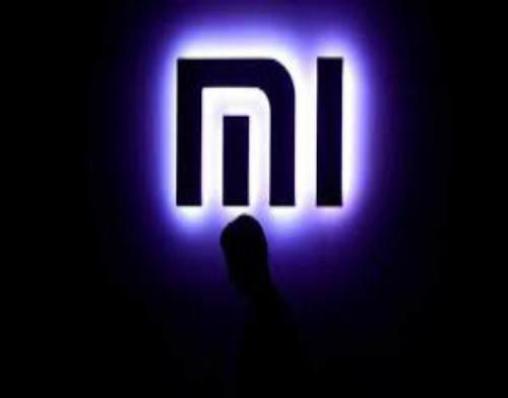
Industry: Electronic